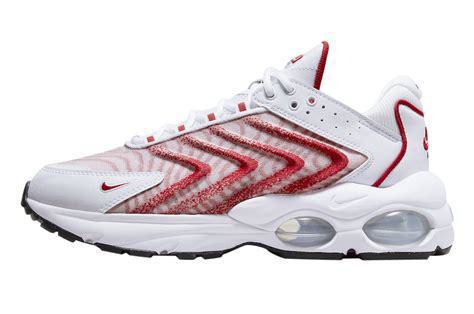
Brand: Nike
Model: Air Max TW